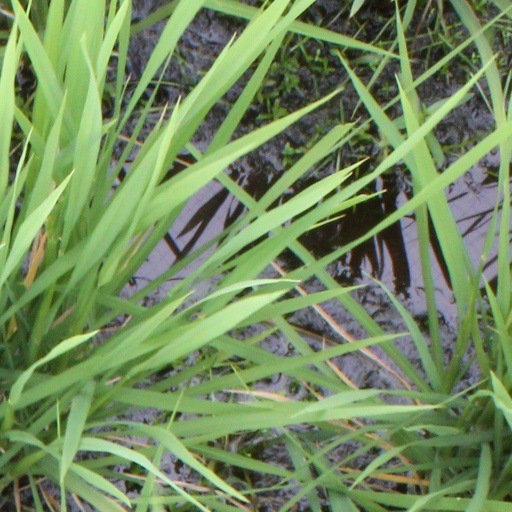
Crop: rice